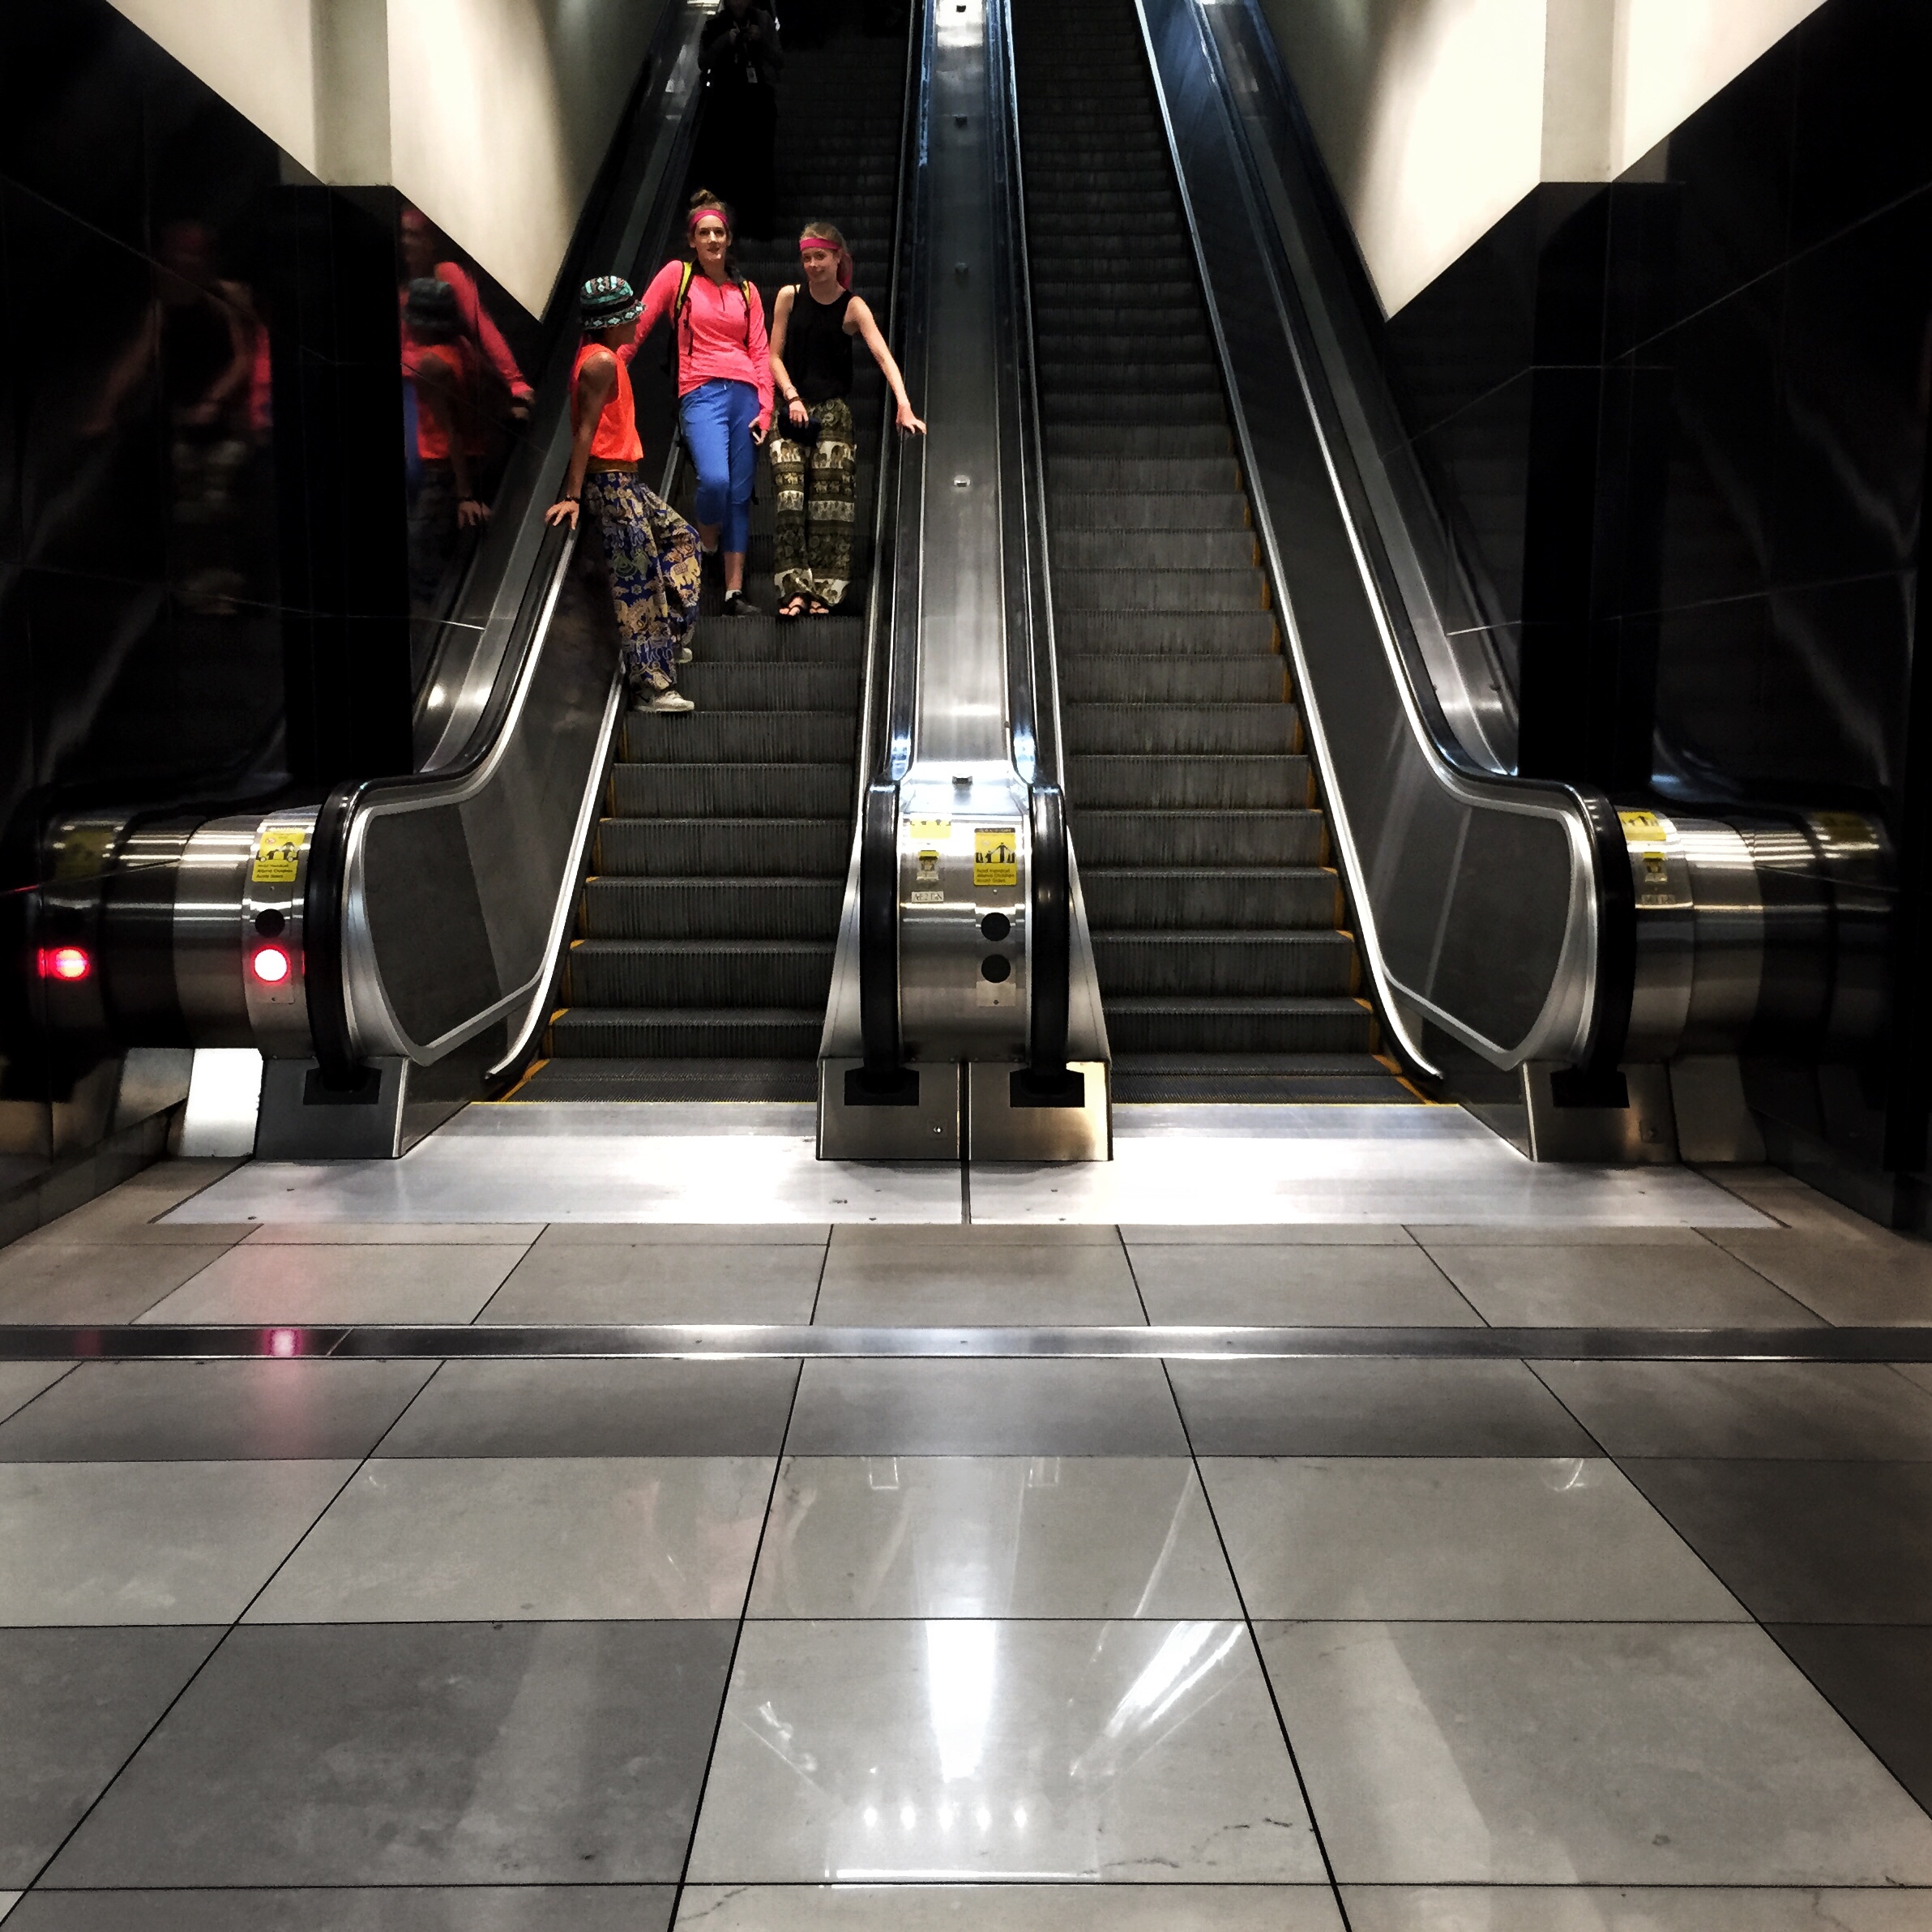
creative, street, photography, airport, escalator, transport, square, public transport, infrastructure, photograph, commons, atlanta, brooke, hoyer, atl